Armstrong Siddeley Tiger

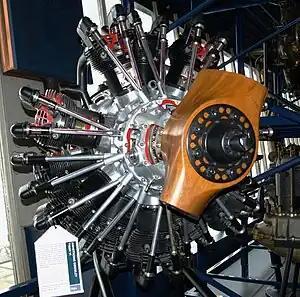
Armstrong Siddeley Tiger at the Science Museum (London)

The Armstrong Siddeley Tiger was a British 14-cylinder air-cooled aircraft radial engine developed by Armstrong Siddeley in the 1930s from their Jaguar engine. The engine was built in a number of different versions but performance and dimensions stayed relatively unchanged. The Tiger VIII was the first British aircraft engine to use a two-speed supercharger.